Metal ions in aqueous solution

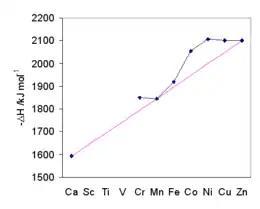
Minus hydration enthalpy for (octahedral) divalent transition metal M ions

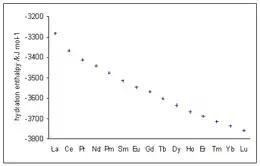
Hydration enthalpies of trivalent lanthanide Ln ions

There is an excellent linear correlation between hydration enthalpy and the ratio of charge squared, z, to M-O distance, r.